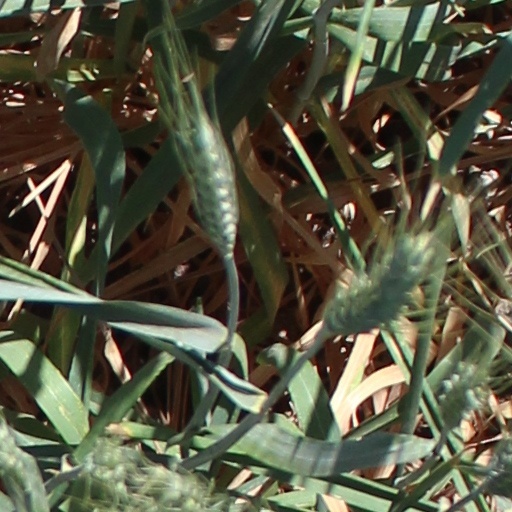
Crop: wheat